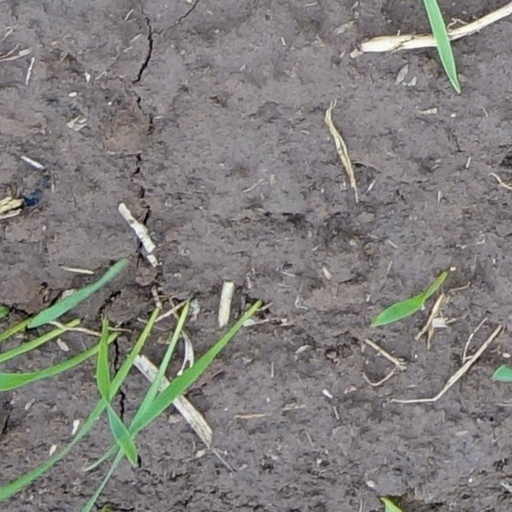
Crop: wheat